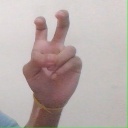
अक्षर: ई